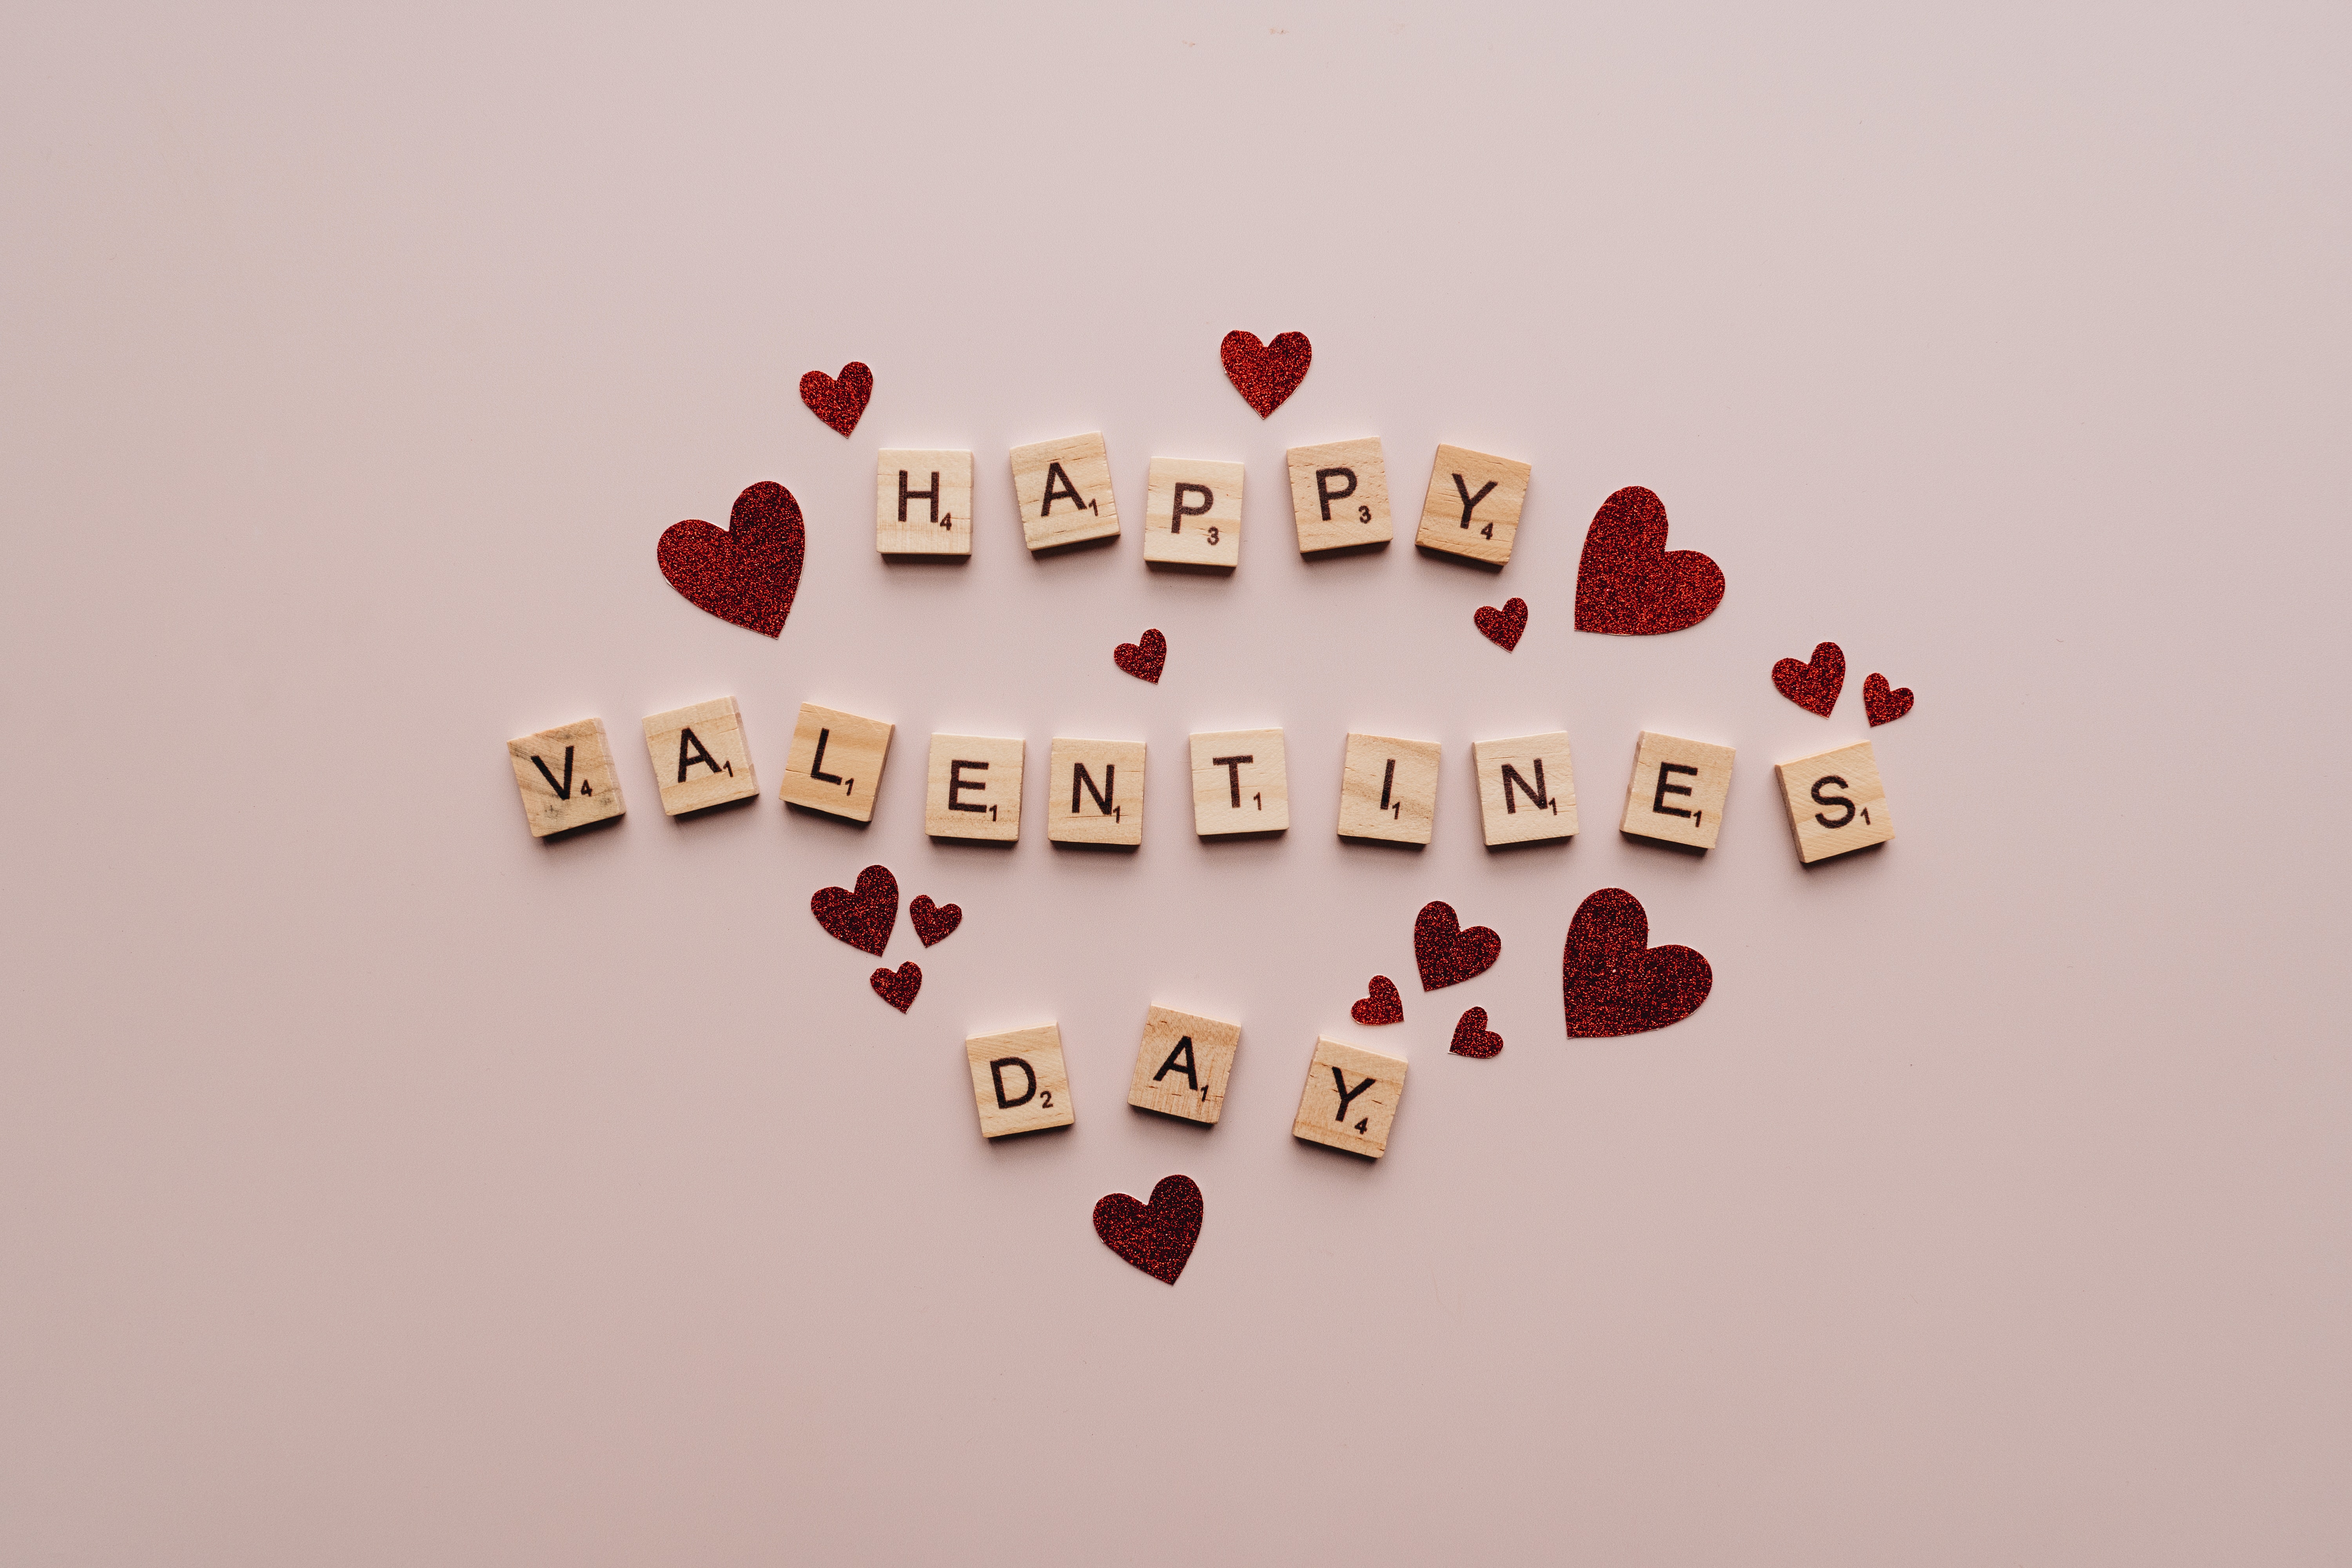
heart, font, magenta, symbol, event, logo, art, sweetness, graphics, carmine, circle, brand, rectangle, love, jewellery, fashion accessory, illustration, happy, graphic design, valentine's day, animation